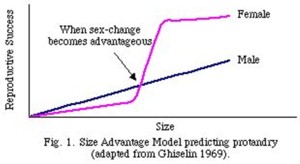
Size advantage protandrie
L'hermaphrodisme successif est une forme d'hermaphrodisme correspondant à une acquisition des caractères sexuels mâles et femelles différée dans le temps. Il se retrouve aussi bien chez les animaux que chez les plantes, mais pour ces dernières on préférera le terme dichogamie.